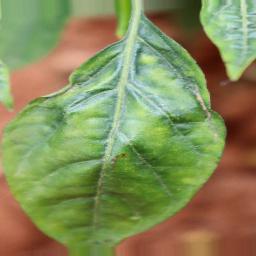
Label: mites_and_trips